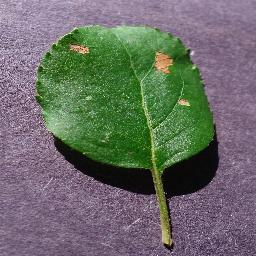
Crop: apple
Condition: black_rot